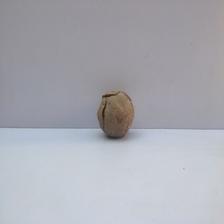
Size: Spoiled